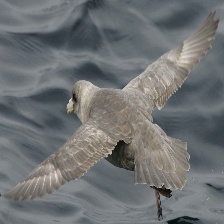
Species: NORTHERN FULMAR
Scientific name: FULMARUS GLACIALIS